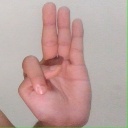
अक्षर: भ